Tarabya of Ava

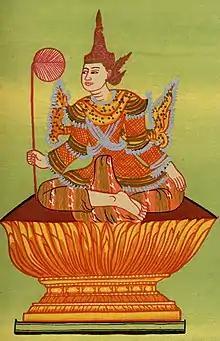
Tarabya portrayed as the Mintara nat (spirit)

Tarabya (or ; 22 December 1368 – ) was king of Ava for about seven months in 1400. He was the heir apparent from 1385 to 1400 during his father King Swa Saw Ke's reign. He was a senior commander in Ava's first three campaigns (1385−91) against Hanthawaddy Pegu in the Forty Years' War. He was assassinated seven months into his rule by his one-time tutor, Gov. Thihapate of Tagaung. The court executed the usurper, and gave the throne to Tarabya's half-brother Min Swe.